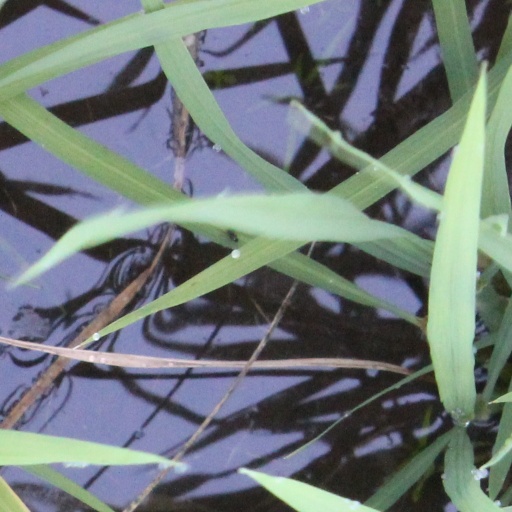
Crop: rice